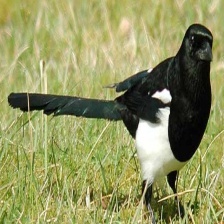
Species: EURASIAN MAGPIE
Scientific name: PICA PICA
ImageNet parent category: magpie